Colby O'Donis

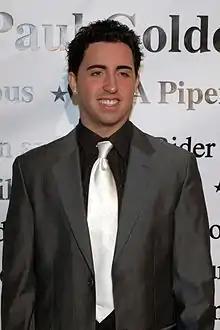
O'Donis on the red carpet for a viewing event before the 2009 Oscars

Colby O'Donis Colón (born March 14, 1989) is an American singer. He is best known for his guest appearance on Lady Gaga's 2008 single "Just Dance" which peaked atop the "Billboard" Hot 100, spent over 11 months on the chart, and received diamond certification by the Recording Industry Association of America (RIAA). Due to label conflicts, Senegalese-American singer Akon was unable to perform on the song and got O'Donis to perform; O'Donis was Lady Gaga's labelmate on Akon's KonLive Distribution label, to which he signed in 2007.